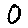
Label: 0